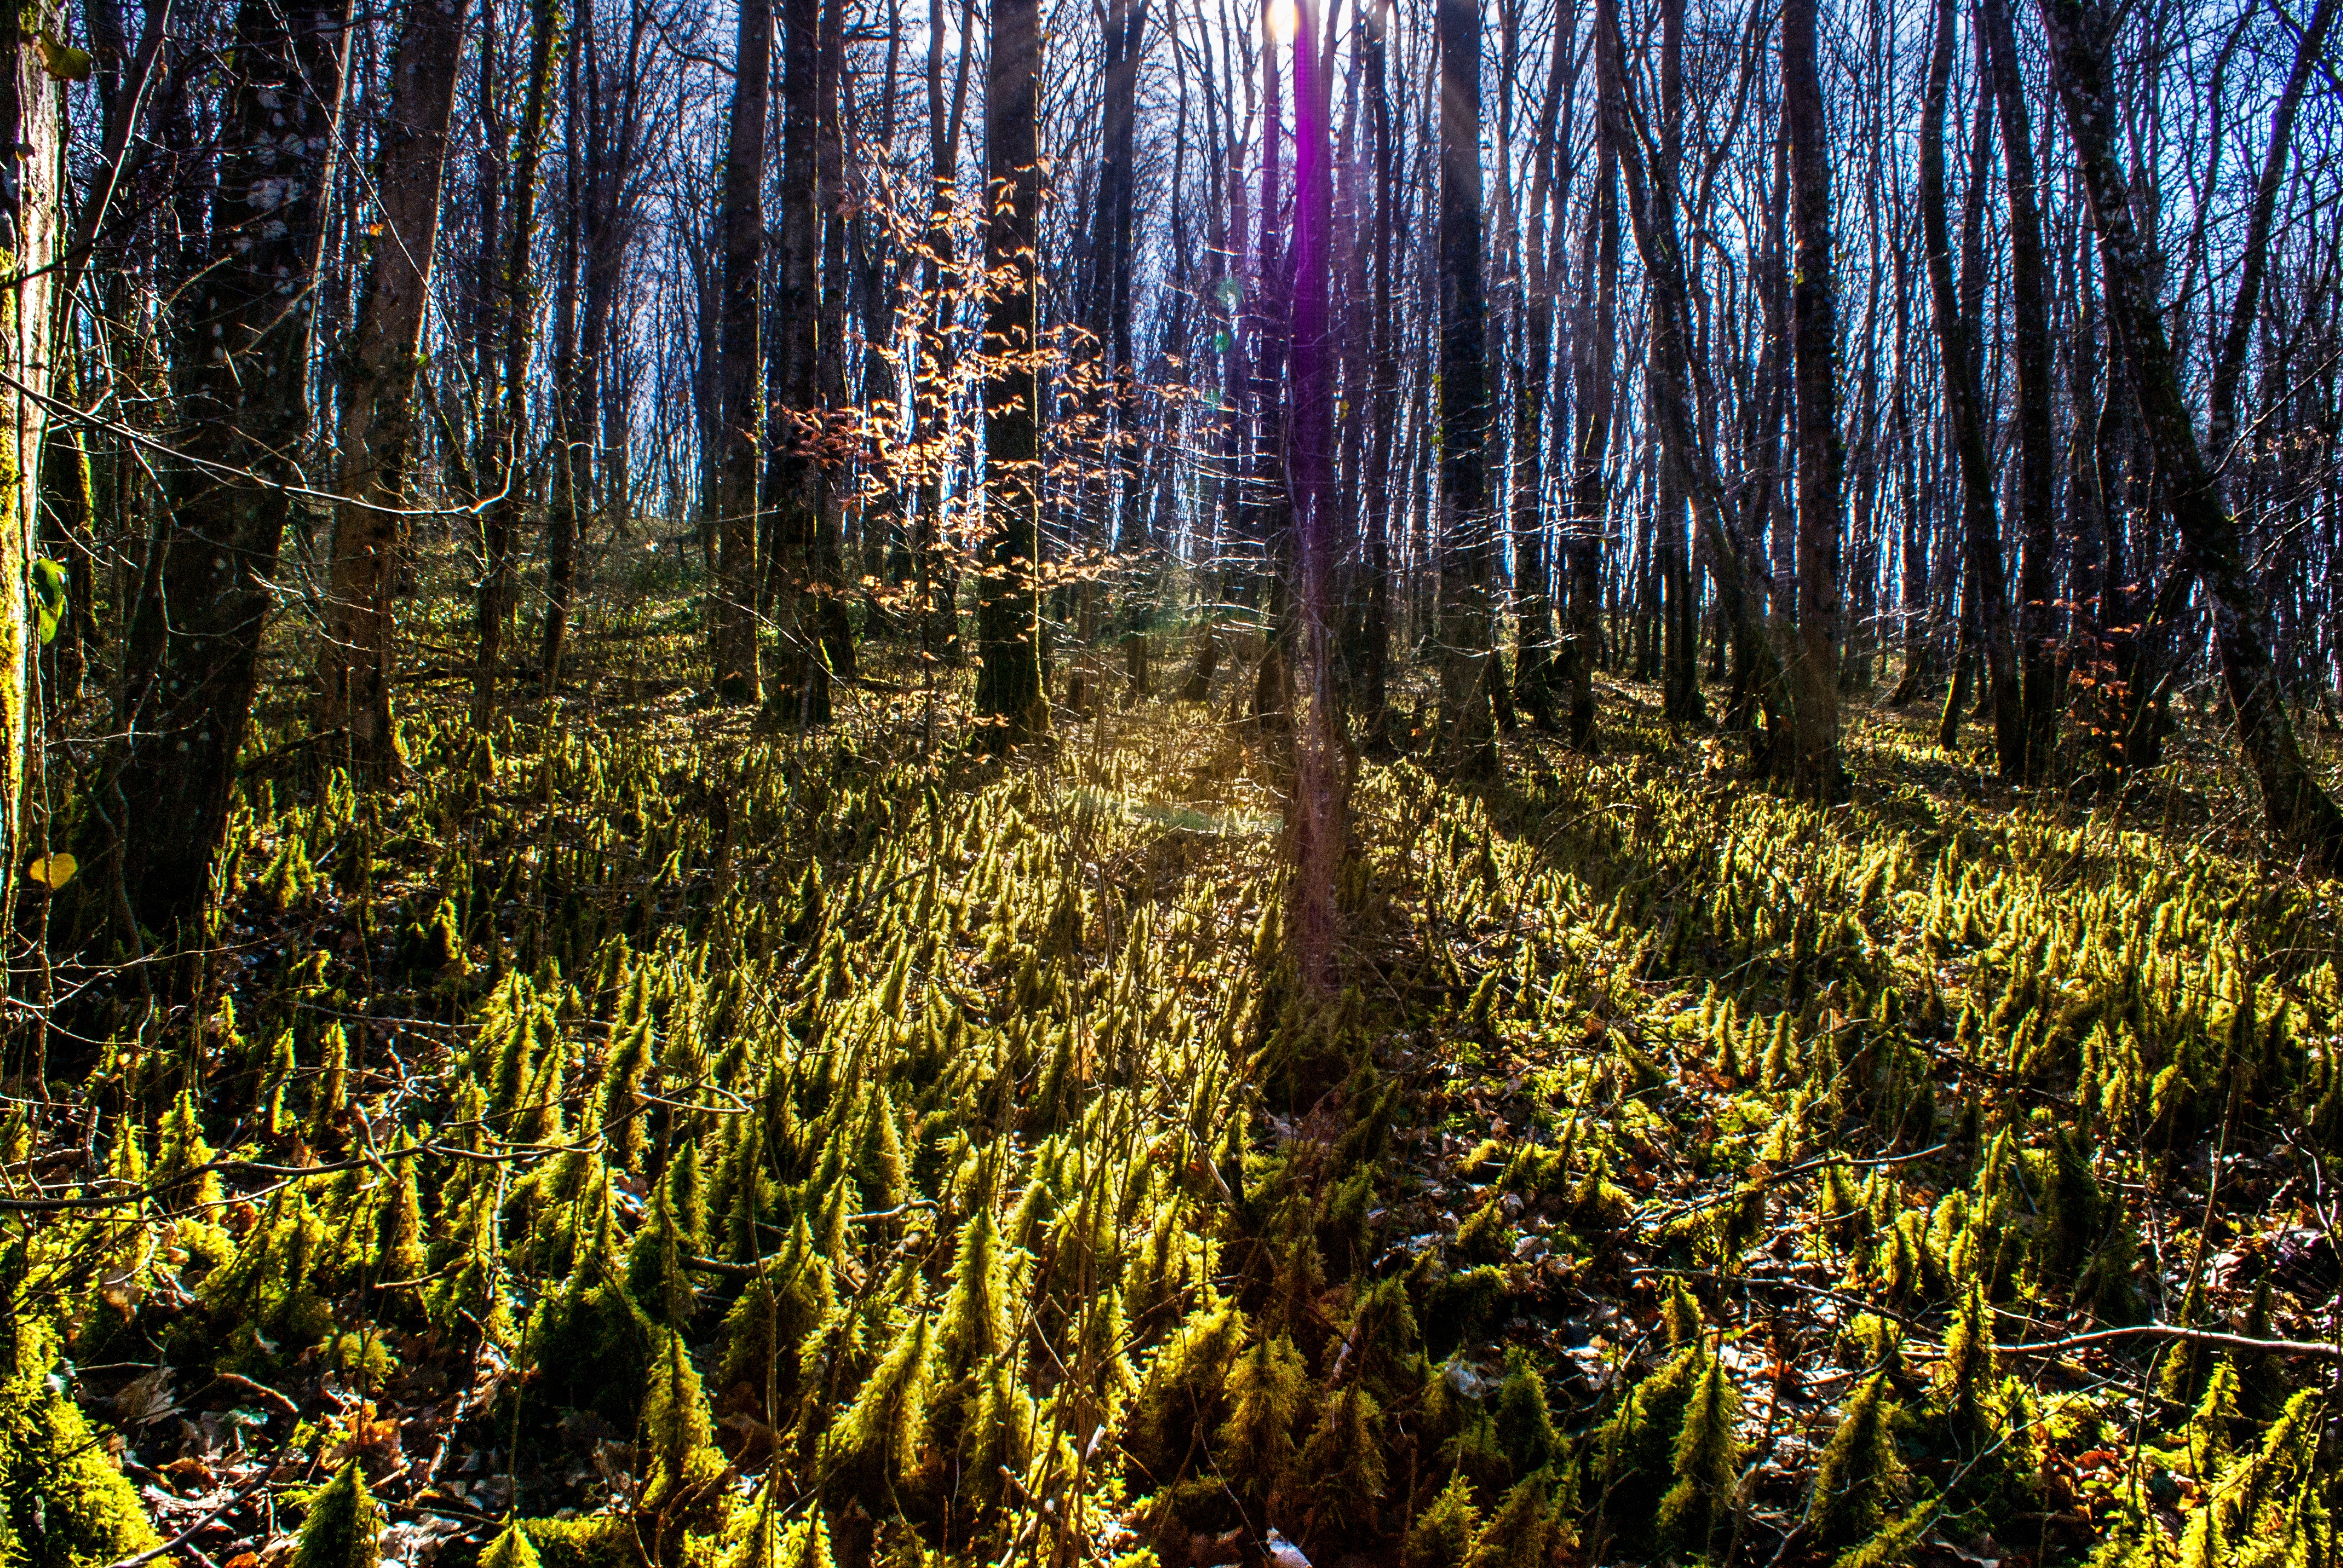
landscape, tree, nature, forest, wilderness, plant, wood, sunlight, leaf, flower, france, spring, green, jungle, autumn, flora, season, lens flare, trees, leaves, spruce, vegetation, rainforest, wetland, plantation, woodland, habitat, ecosystem, biome, natural environment, woody plant, temperate broadleaf and mixed forest, temperate coniferous forest